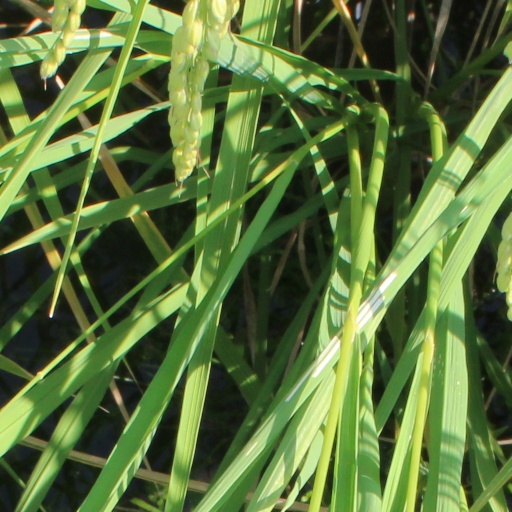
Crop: rice